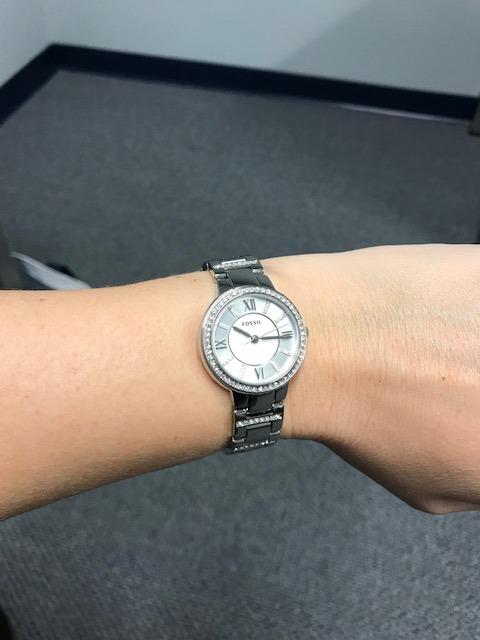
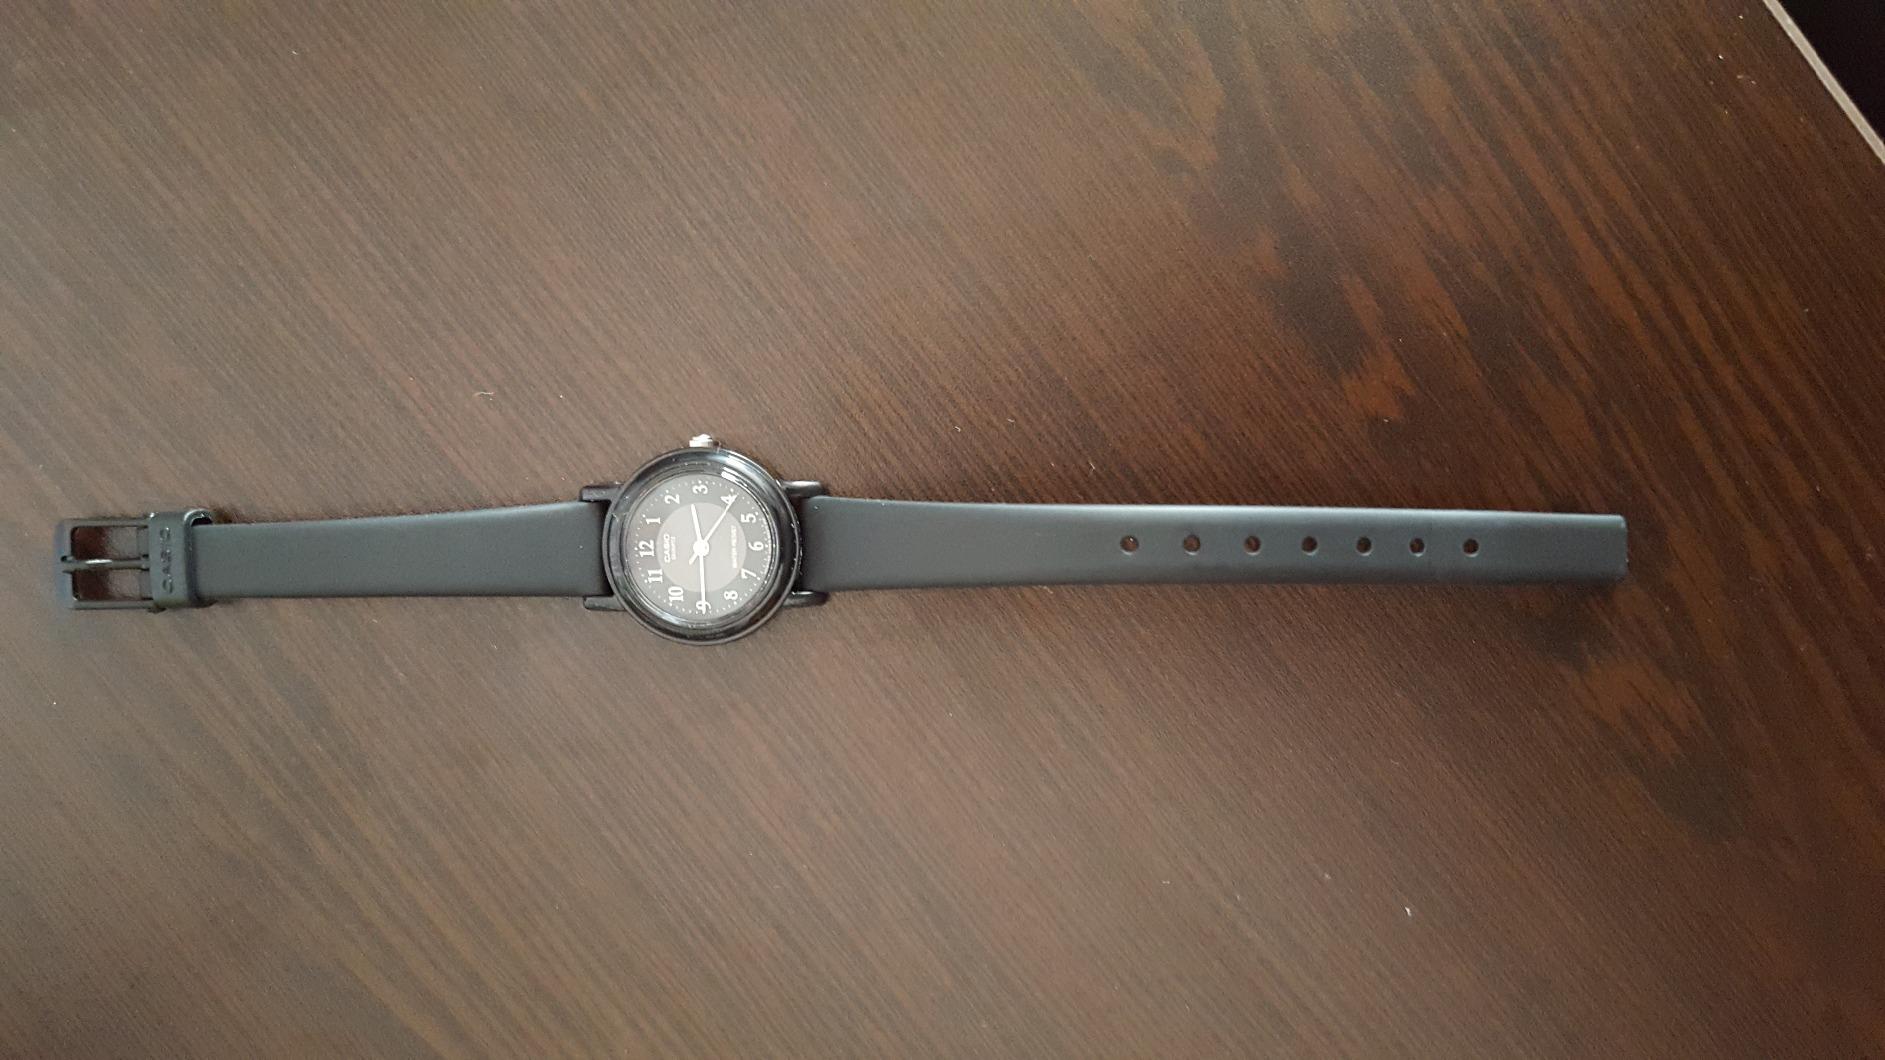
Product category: accessories_watch
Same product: no